Italian front (World War I)

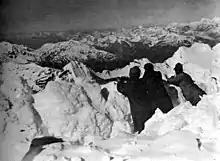
Austro-Hungarian trench in Ortler Alps, 1917

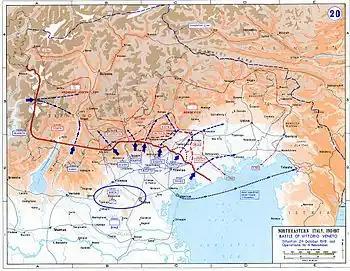
The Italian front in 1918 and the Battle of Vittorio Veneto

From 1915, the high peaks of the Dolomites range were an area of fierce mountain warfare. In order to protect their soldiers from enemy fire and the hostile alpine environment, both Austro-Hungarian and Italian military engineers constructed fighting tunnels which offered a degree of cover and allowed better logistics support. Working at high altitudes in the hard carbonate rock of the Dolomites, often in exposed areas near mountain peaks and even in glacial ice, required extreme skill of both Austro-Hungarian and Italian miners.